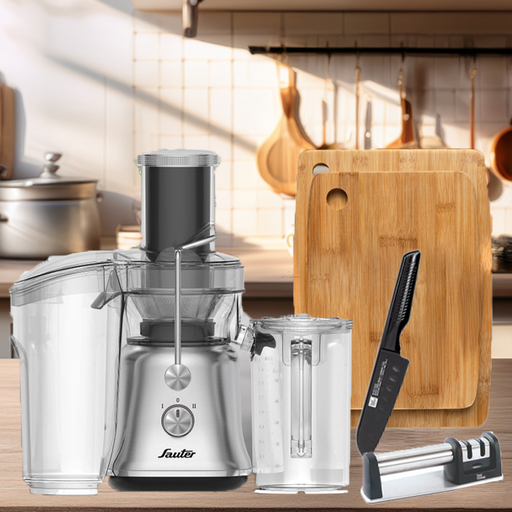
קטגוריה: חשמל לבית
תיאור: מסחטת מיצים קשים הכולל סכין משחיז וקרשי חיתוך